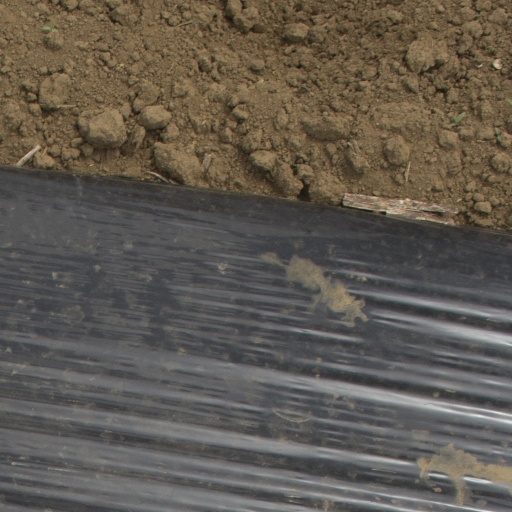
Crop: Jerusalem artichoke